S Persei

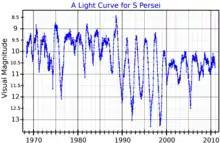
A visual band light curve for S Persei, plotted from AAVSO data

S Persei varies slowly by several magnitudes, a factor of over 40 in brightness. It has a main period of somewhat over two years, but shows significant unpredictability. There is a strong variation in the amplitude from around one magnitude to about four magnitudes, and these have been interpreted as beats due to a second period of about 940 days. Other analyses find only the primary period of 813 ± 60 days.